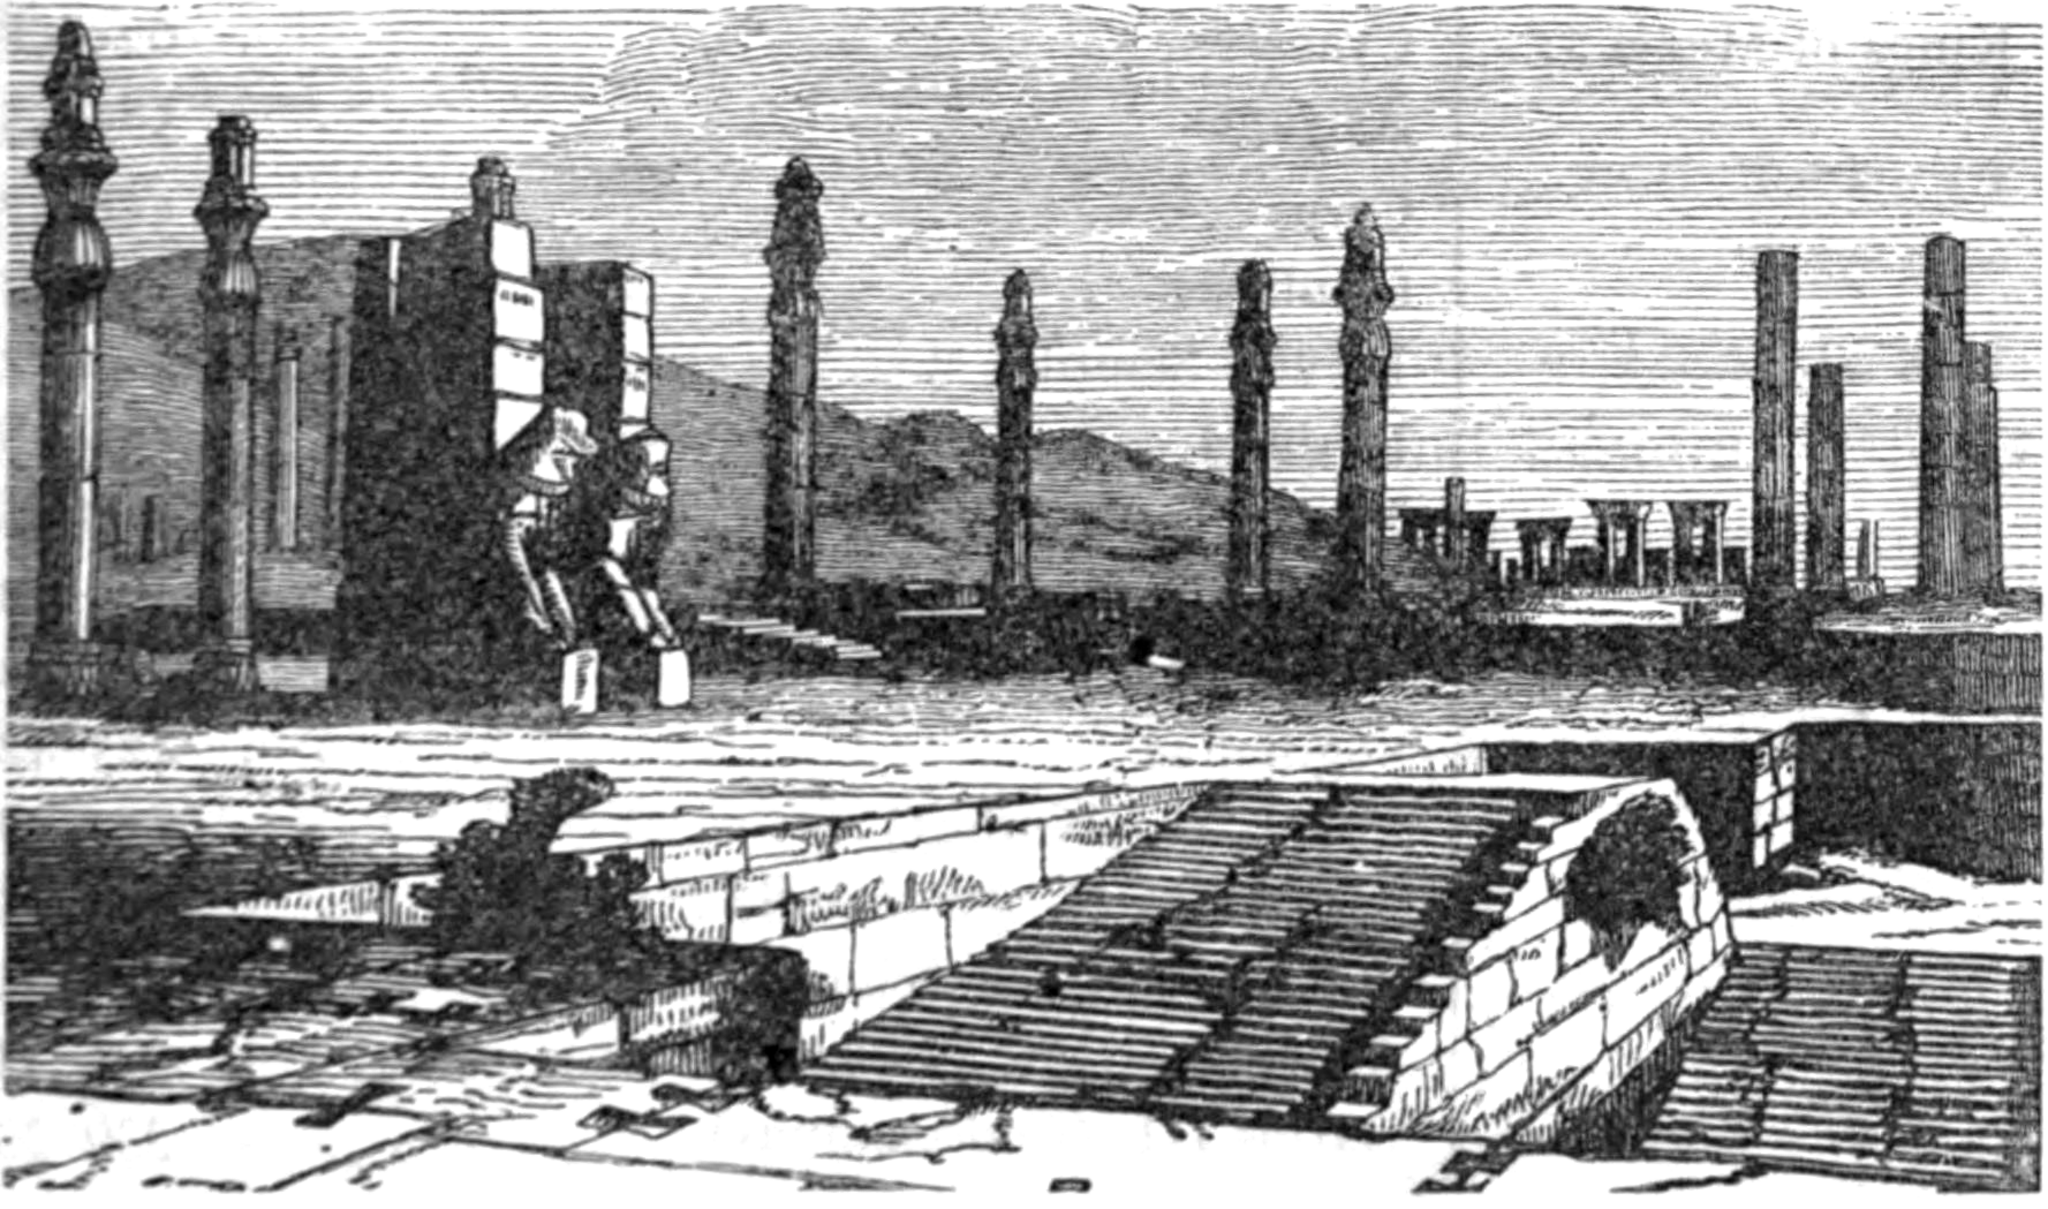
Title: A General History for Colleges and High Schools - p 85
Description: Illustration from page 85 of A General History for Colleges and High Schools (1890)
Date: 1890
Categories: A General History for Colleges and High Schools (Myers), PD US expired, PD-US missing SDC copyright status, Illustrations of Persepolis